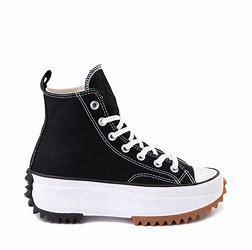
Brand: Converse
Model: Run Star Hike